Hieronymus van Beverningh

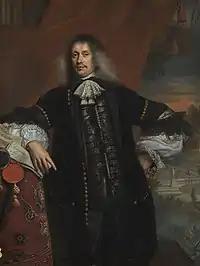
Hieronymus van Beverningh by Jan de Baen

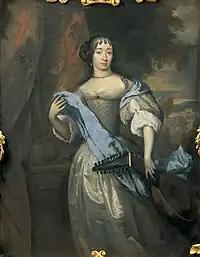
Johanna le Gillon (1635–1706) by Jan de Baen

Hieronymus van Beverningh (sometimes spelled Beverningk) (Gouda, April 25, 1614 – Oud Teylingen, October 30, 1690) was a prominent Dutch regent, diplomat, amateur botanist, and patron of the arts, who lived during the Dutch Golden Age.